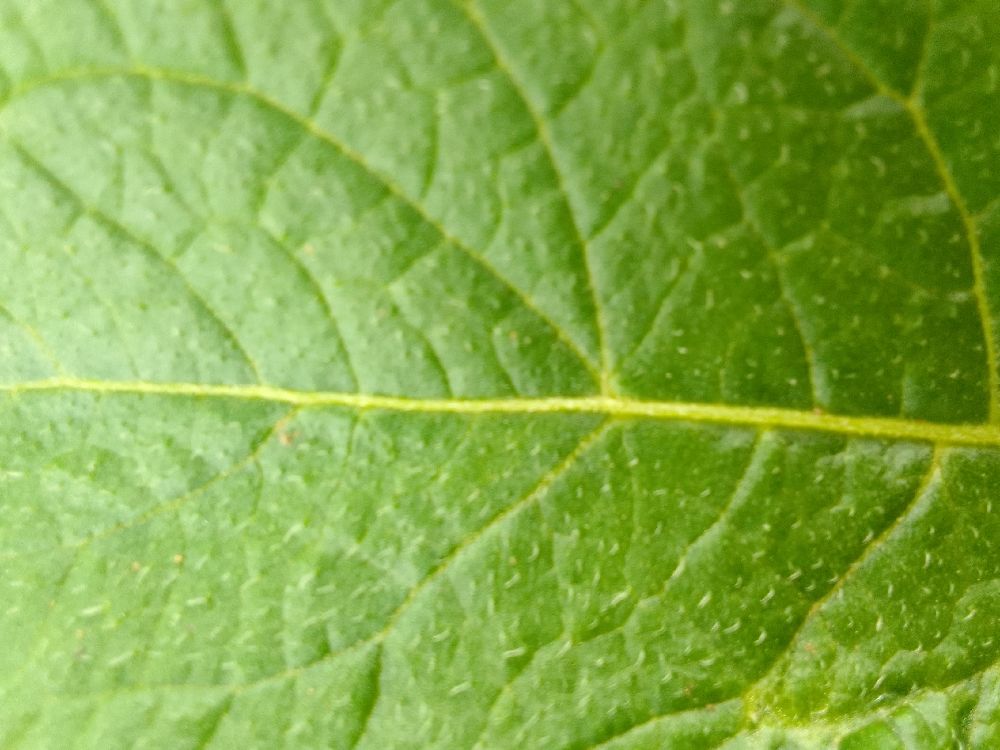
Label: Healthy